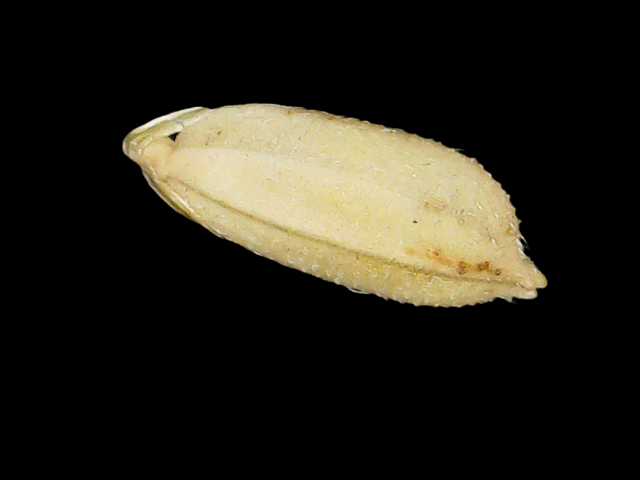
Rice variety: Bd33